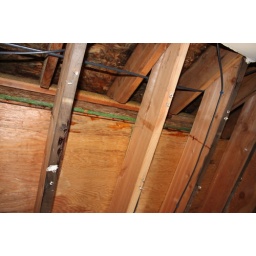
Overhang roof rafters meet the sub-floor above the kitchen. This is where the water is coming in.